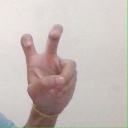
अक्षर: ई